Event chain methodology

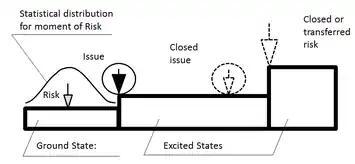
Event chain diagram for one activity

Activities (tasks) are not a continuous uniform procedure. Tasks are affected by external events, which transform an activity from one state to another. One of the important properties of an event is the moment when an event occurs during the course of an activity. This moment, when an event occurs, in most cases is probabilistic and can be defined using statistical distribution. The original state is called a ground state, other states are called excited states. For example, if the team completes their job on activity, they can move to other activities. The notion of an activity's state is important because certain events can or cannot occur when activity is in certain state. It means that the state of an activity is subscribed to the events. Events can be local, affecting particular tasks or resources, or global affecting all tasks or resources.